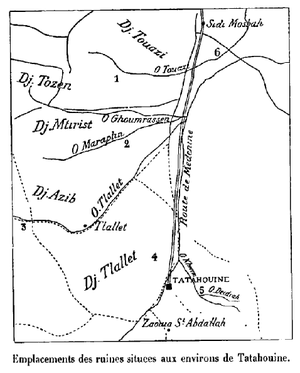
Emplacements des ruines situées aux environs de Tatahouine. 1 Castellum romain. 2 Ruines d'un établissement agricole (Ksar Chouline